Christianity in the ante-Nicene period

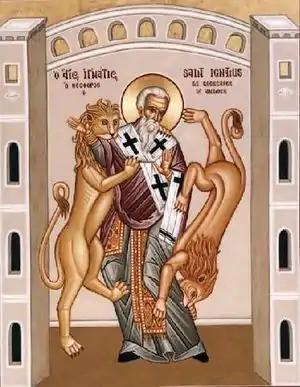
Ignatius of Antioch, one of the Apostolic Fathers and the third Bishop of Antioch, was considered a student of John the Apostle. En route to his martyrdom in Rome (c. 108), Ignatius wrote a series of preserved letters which are examples of late-1st to early-second-century Christian theology.

Christianity differed from Roman religions in that it set out its beliefs in a clearly defined way. The process of determining orthodoxy (right belief) began with the writings of the New Testament and continued through the period of the first seven ecumenical councils. Orthodox teachings were those that claimed to have the authentic lineage of Holy Tradition. All other teachings were viewed as deviant streams of thought that were sometimes viewed as heretical.